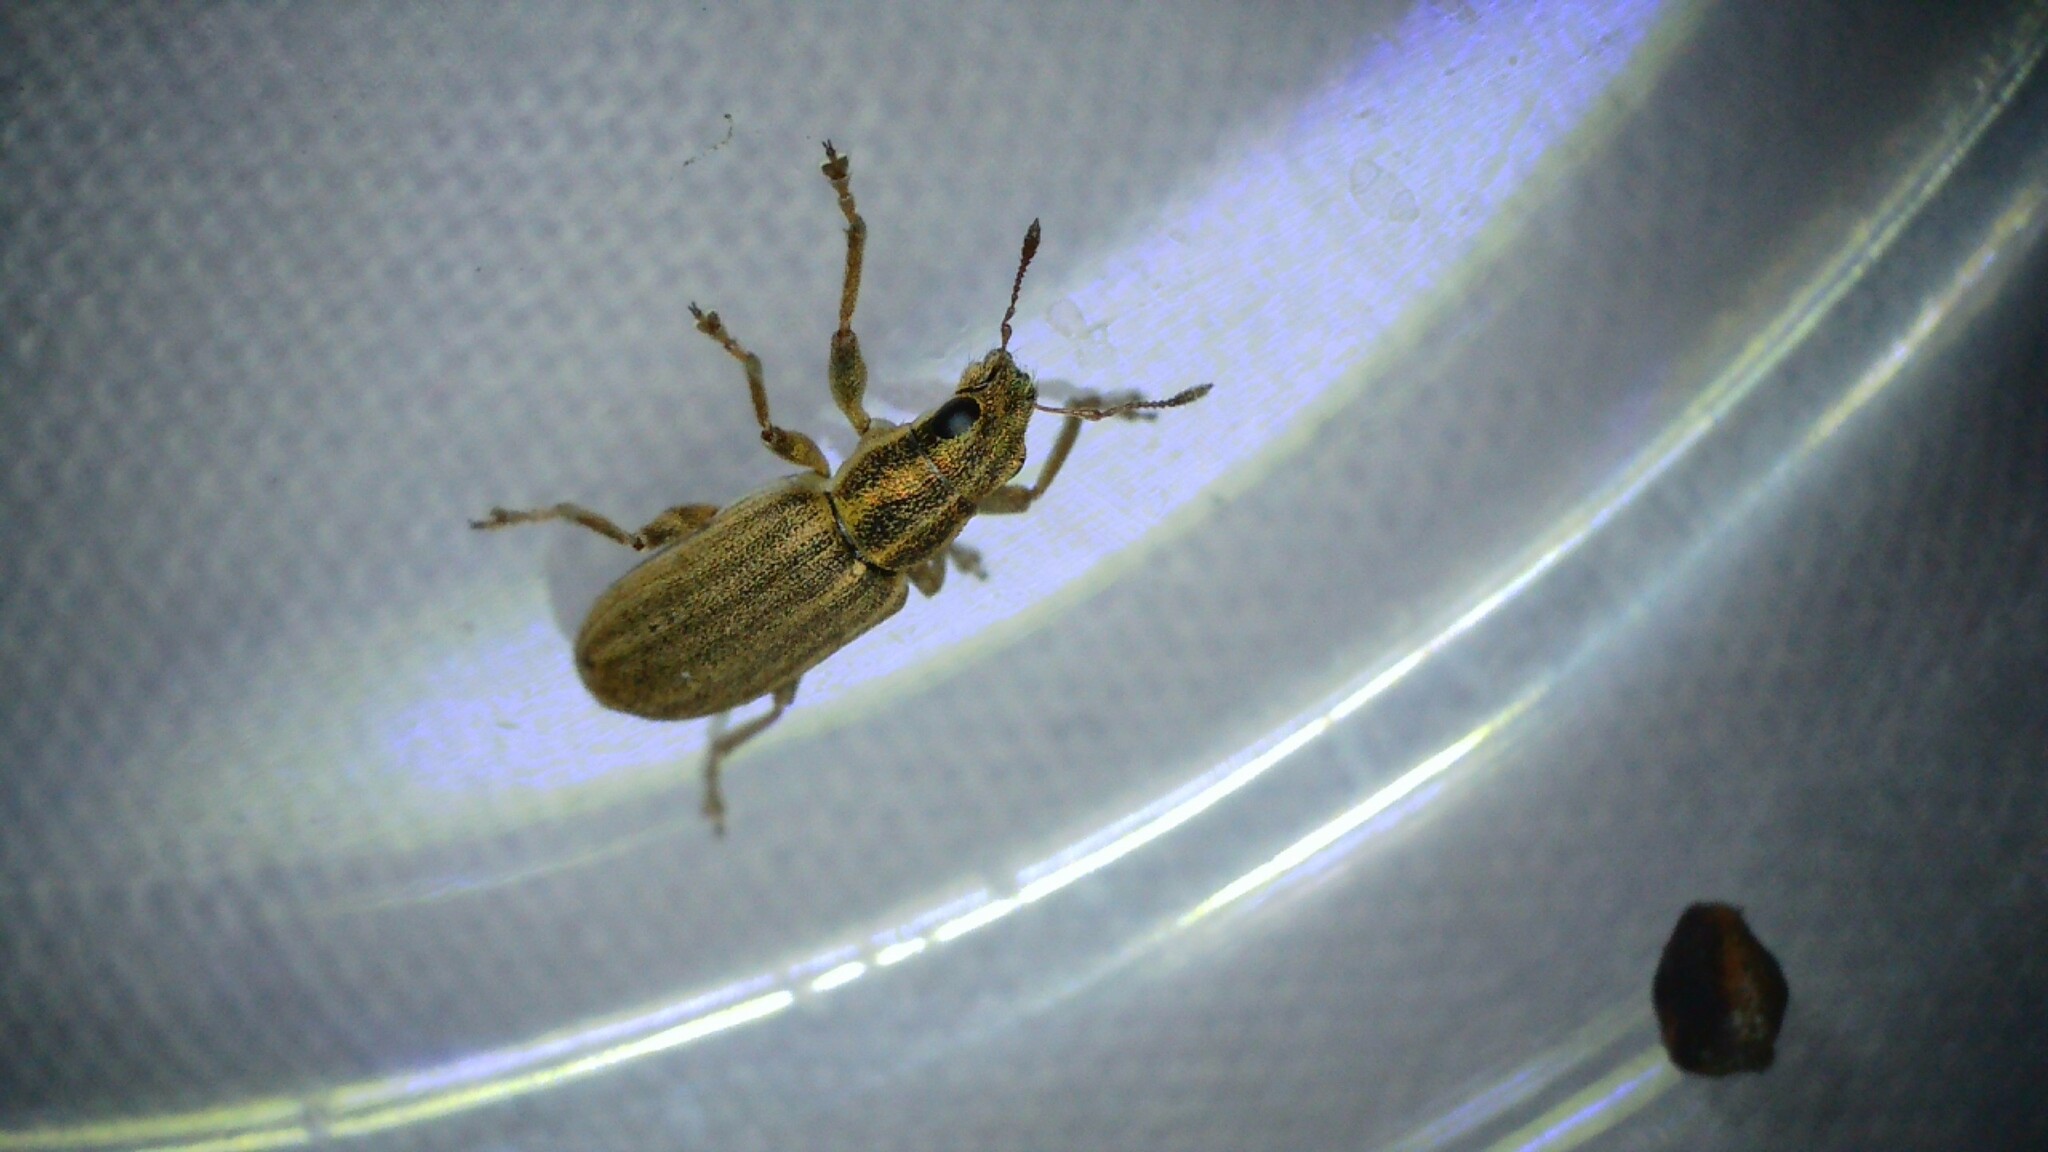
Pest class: pea_leaf_weevil